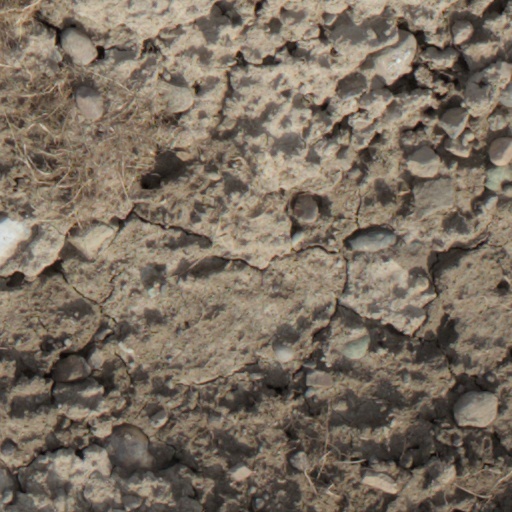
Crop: wheat